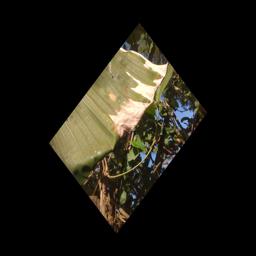
Label: MALBHOG LEAF